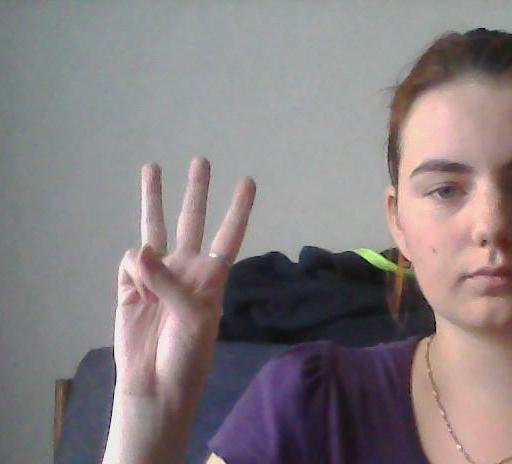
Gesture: three